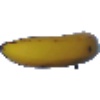
Label: Banana 1